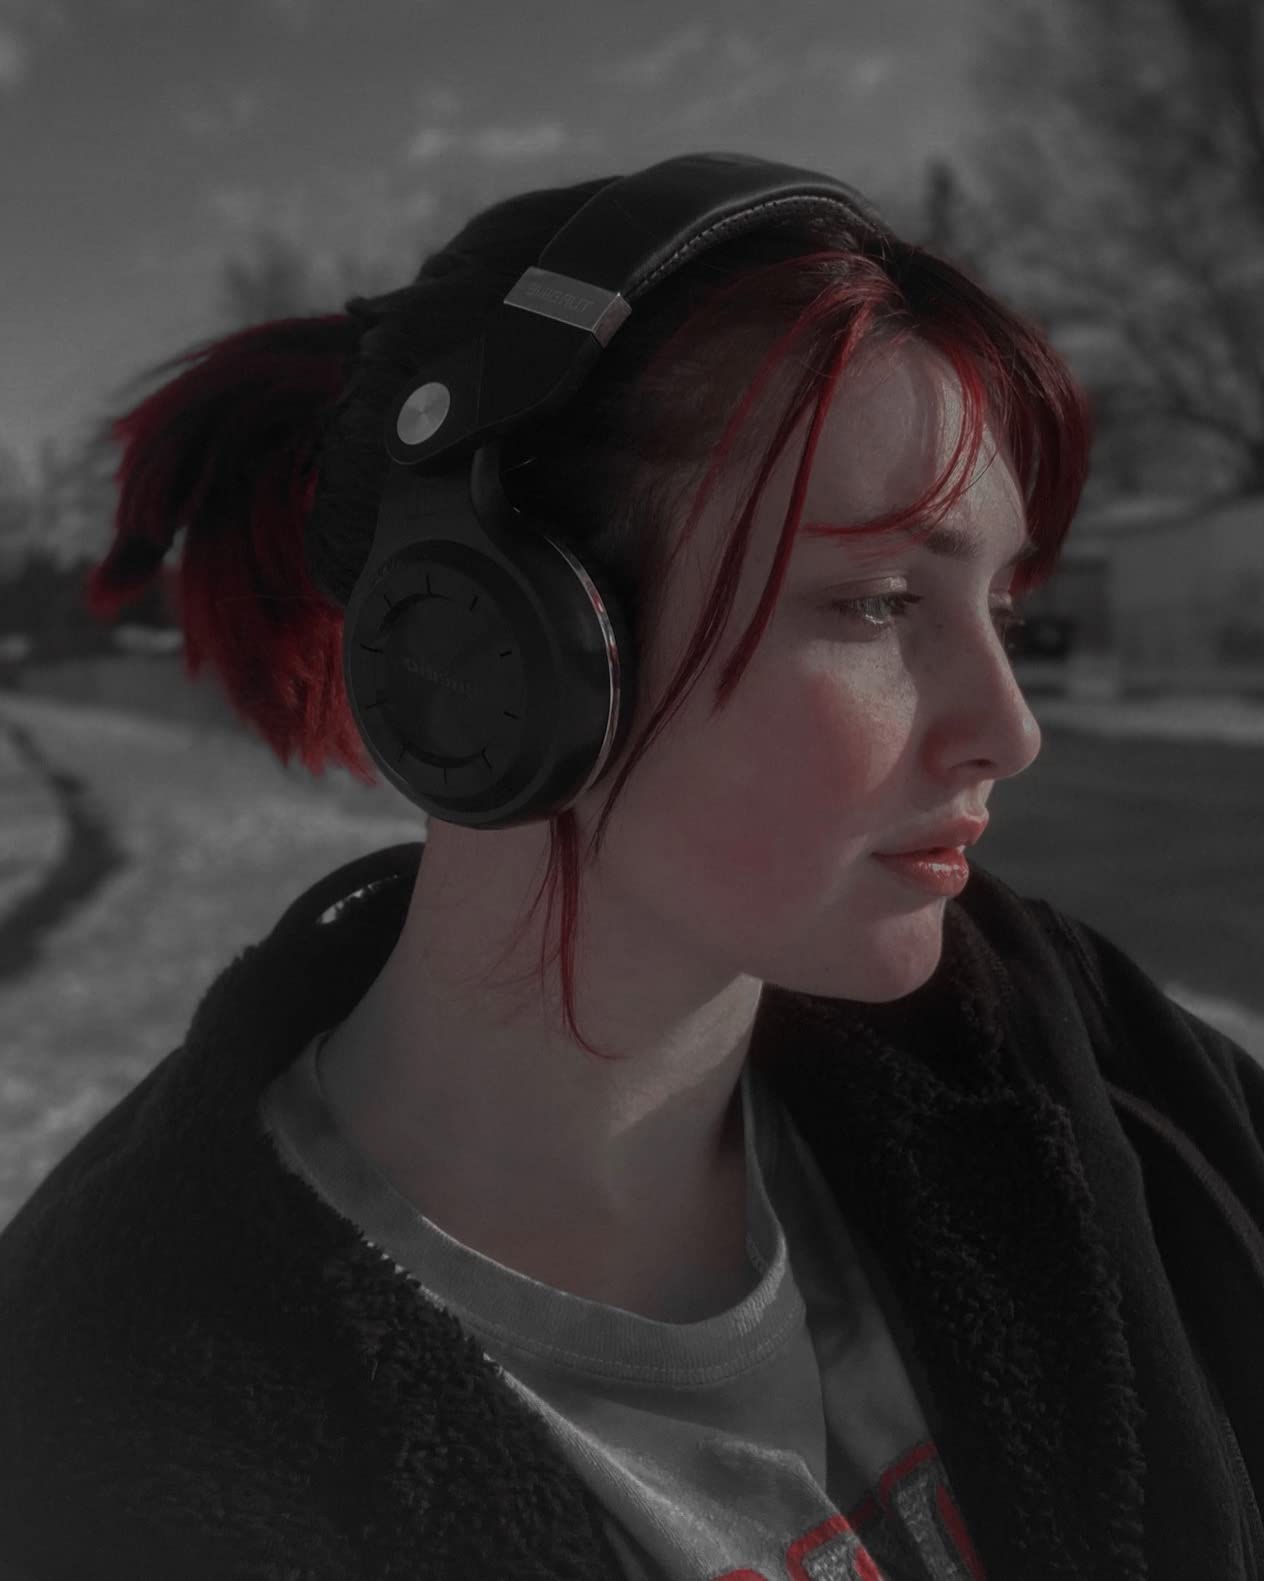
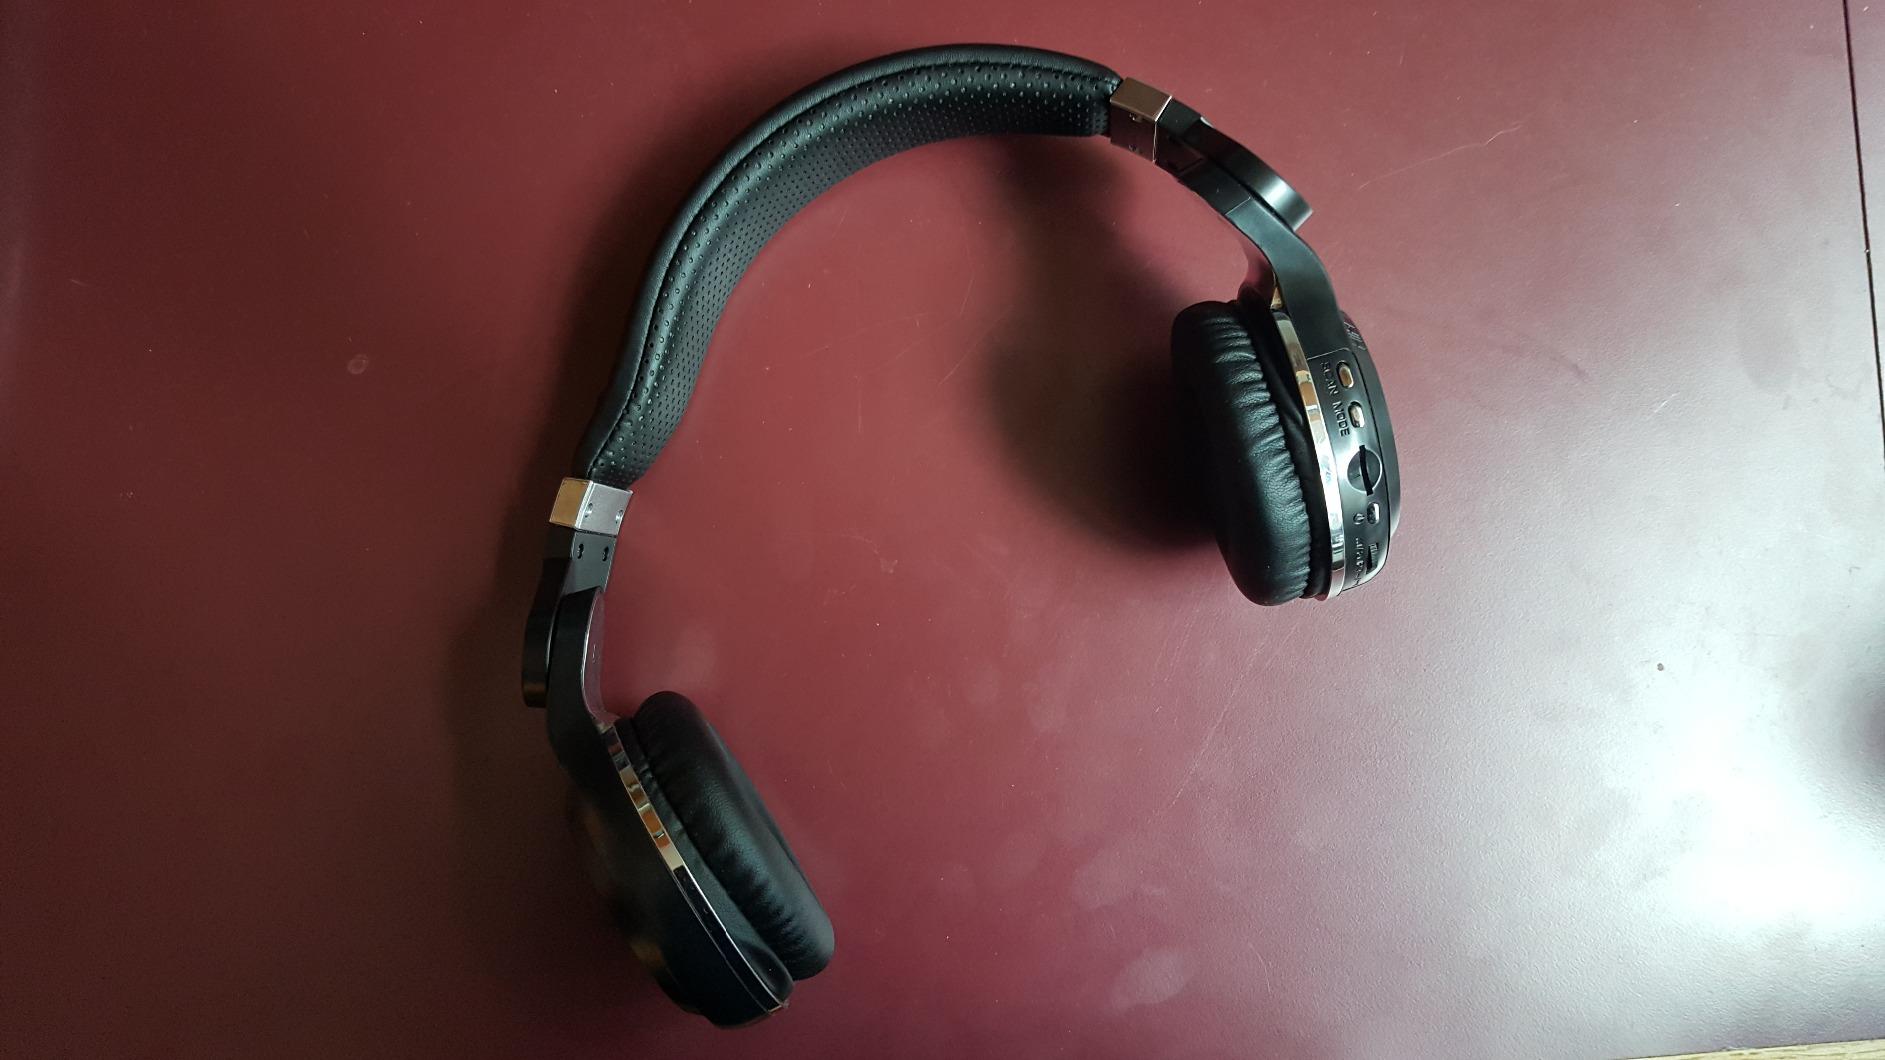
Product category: headphones
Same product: yes